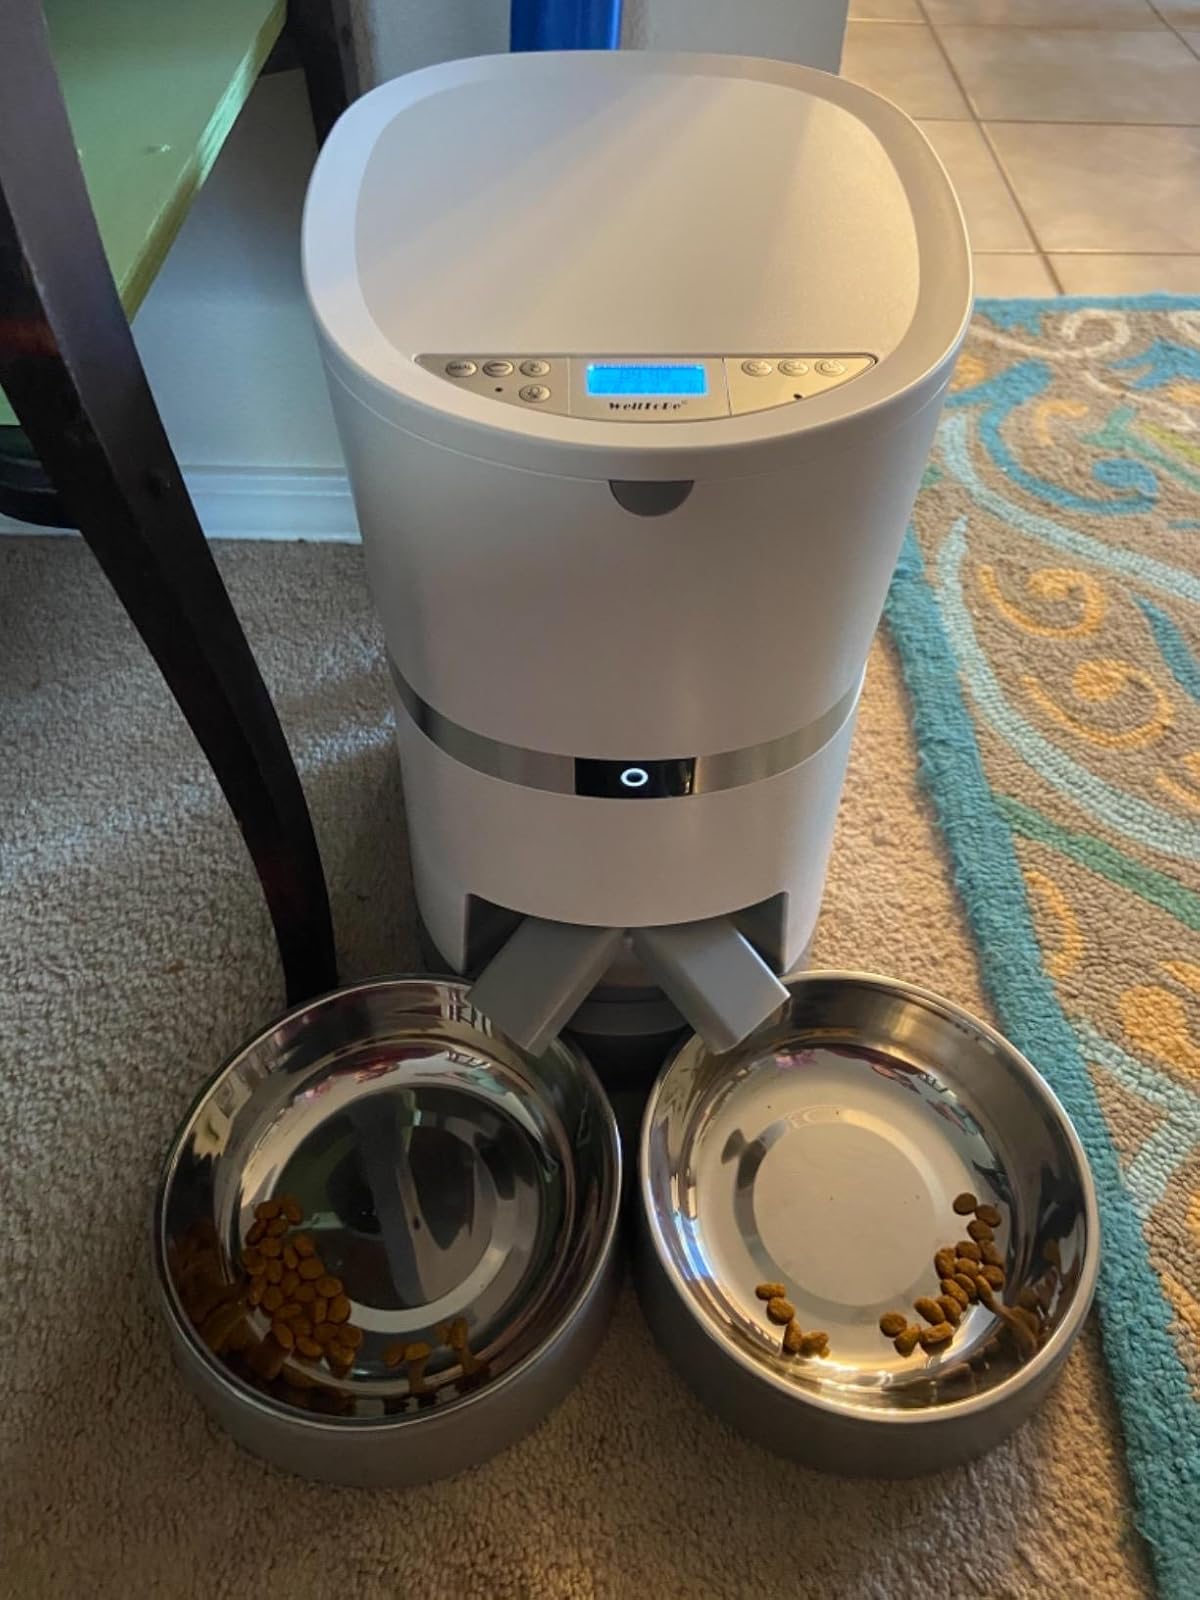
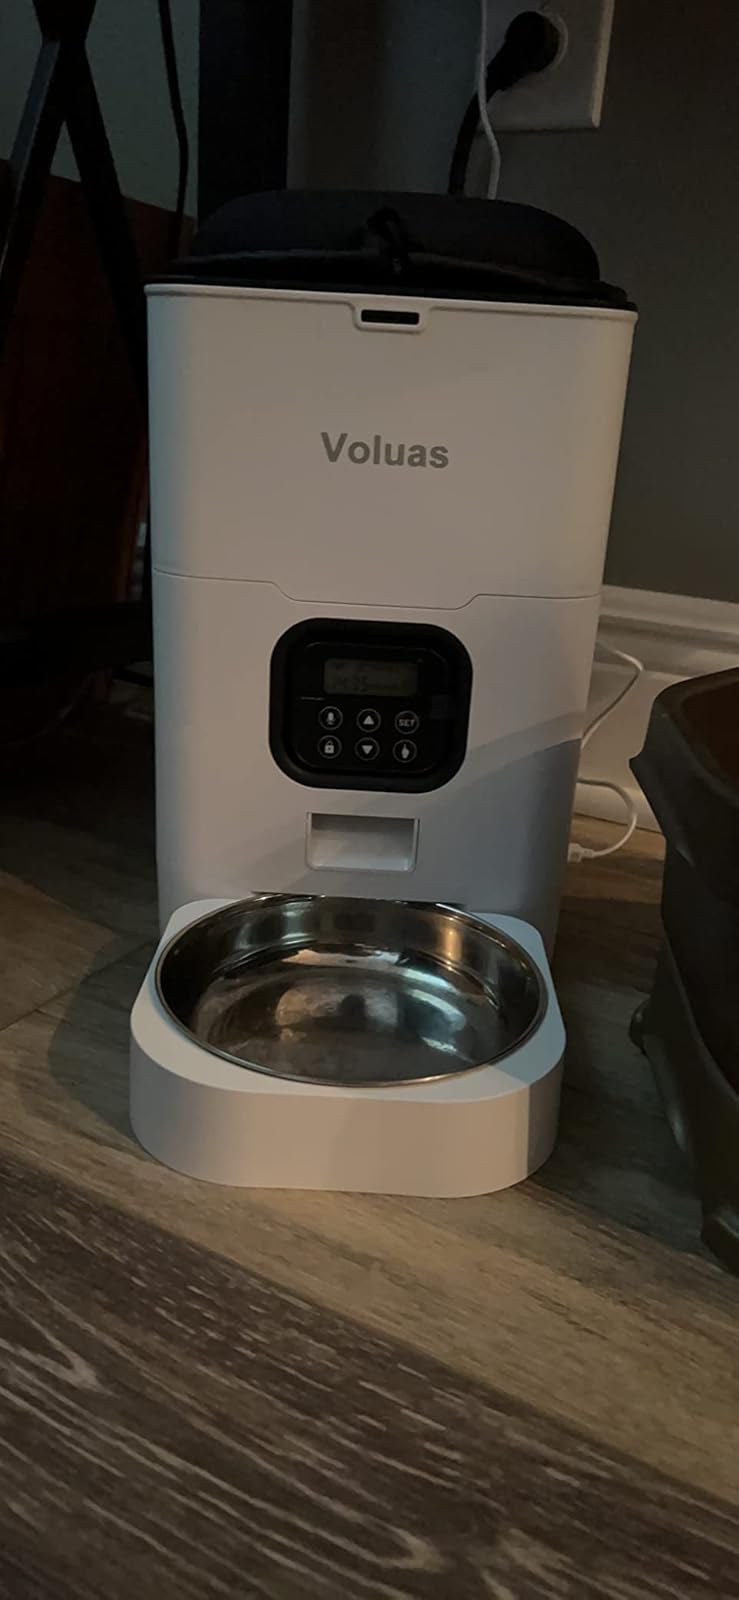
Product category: items_feeder
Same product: no